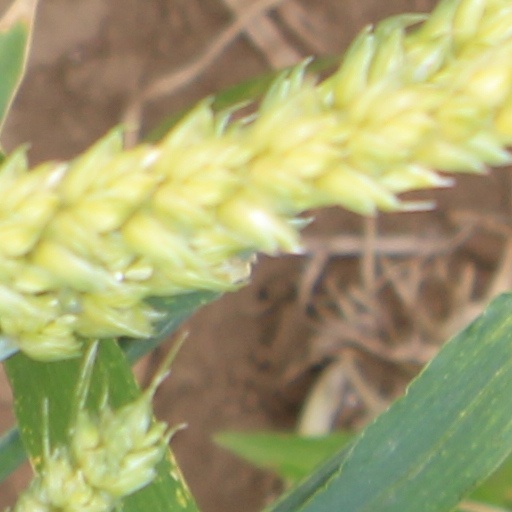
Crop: wheat